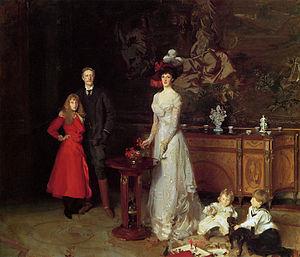
Sir George Reresby Sitwell, 4ᵉ baronnet, est un « antiquaire », écrivain et homme politique conservateur anglais.
Cet article établit une liste de tableaux de John Singer Sargent, peintre américain né le 12 janvier 1856 à Florence et mort le 14 avril 1925 à Londres. Au long de sa carrière, Sargent a vécu essentiellement en Europe, où il a réalisé environ 900 peintures à l'huile et plus de 2 000 aquarelles, ainsi que de nombreux dessins au crayon et au fusain. La plupart de ses huiles sur toile sont des portraits.
La famille Sitwell, issue de la noblesse britannique, est surtout connue grâce à trois écrivains, Edith Sitwell et ses deux frères Osbert Sitwell et Sacheverell Sitwell. Leur père était l'excentrique Sir George Sitwell.